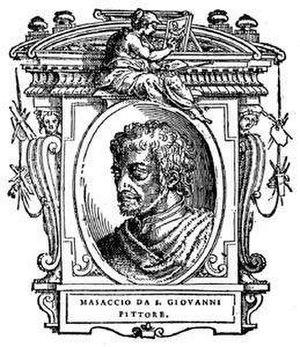
Tommaso di Giovanni Cassai, dit Masaccio, né à San Giovanni Altura le 21 décembre 1401 et mort à Rome vers 1428, est un peintre florentin fondamental considéré comme l'un des pionniers et des plus grands peintres de la Renaissance.